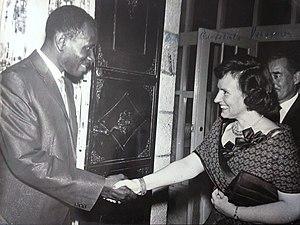
Joseph Makosso, né le 29 avril 1934 à Libreville et décédé le 14 mai 2015 à Pointe-Noire, est un diplomate et haut fonctionnaire de la République du Congo.